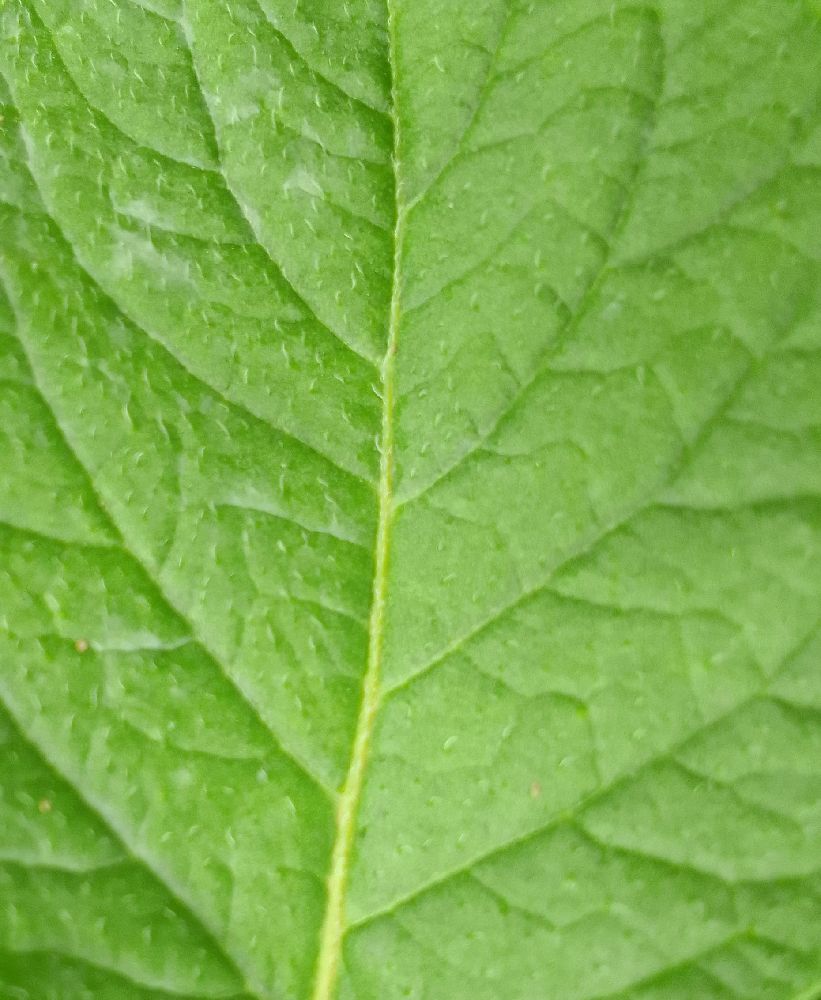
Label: Healthy